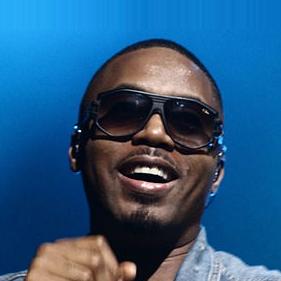
Age: 40